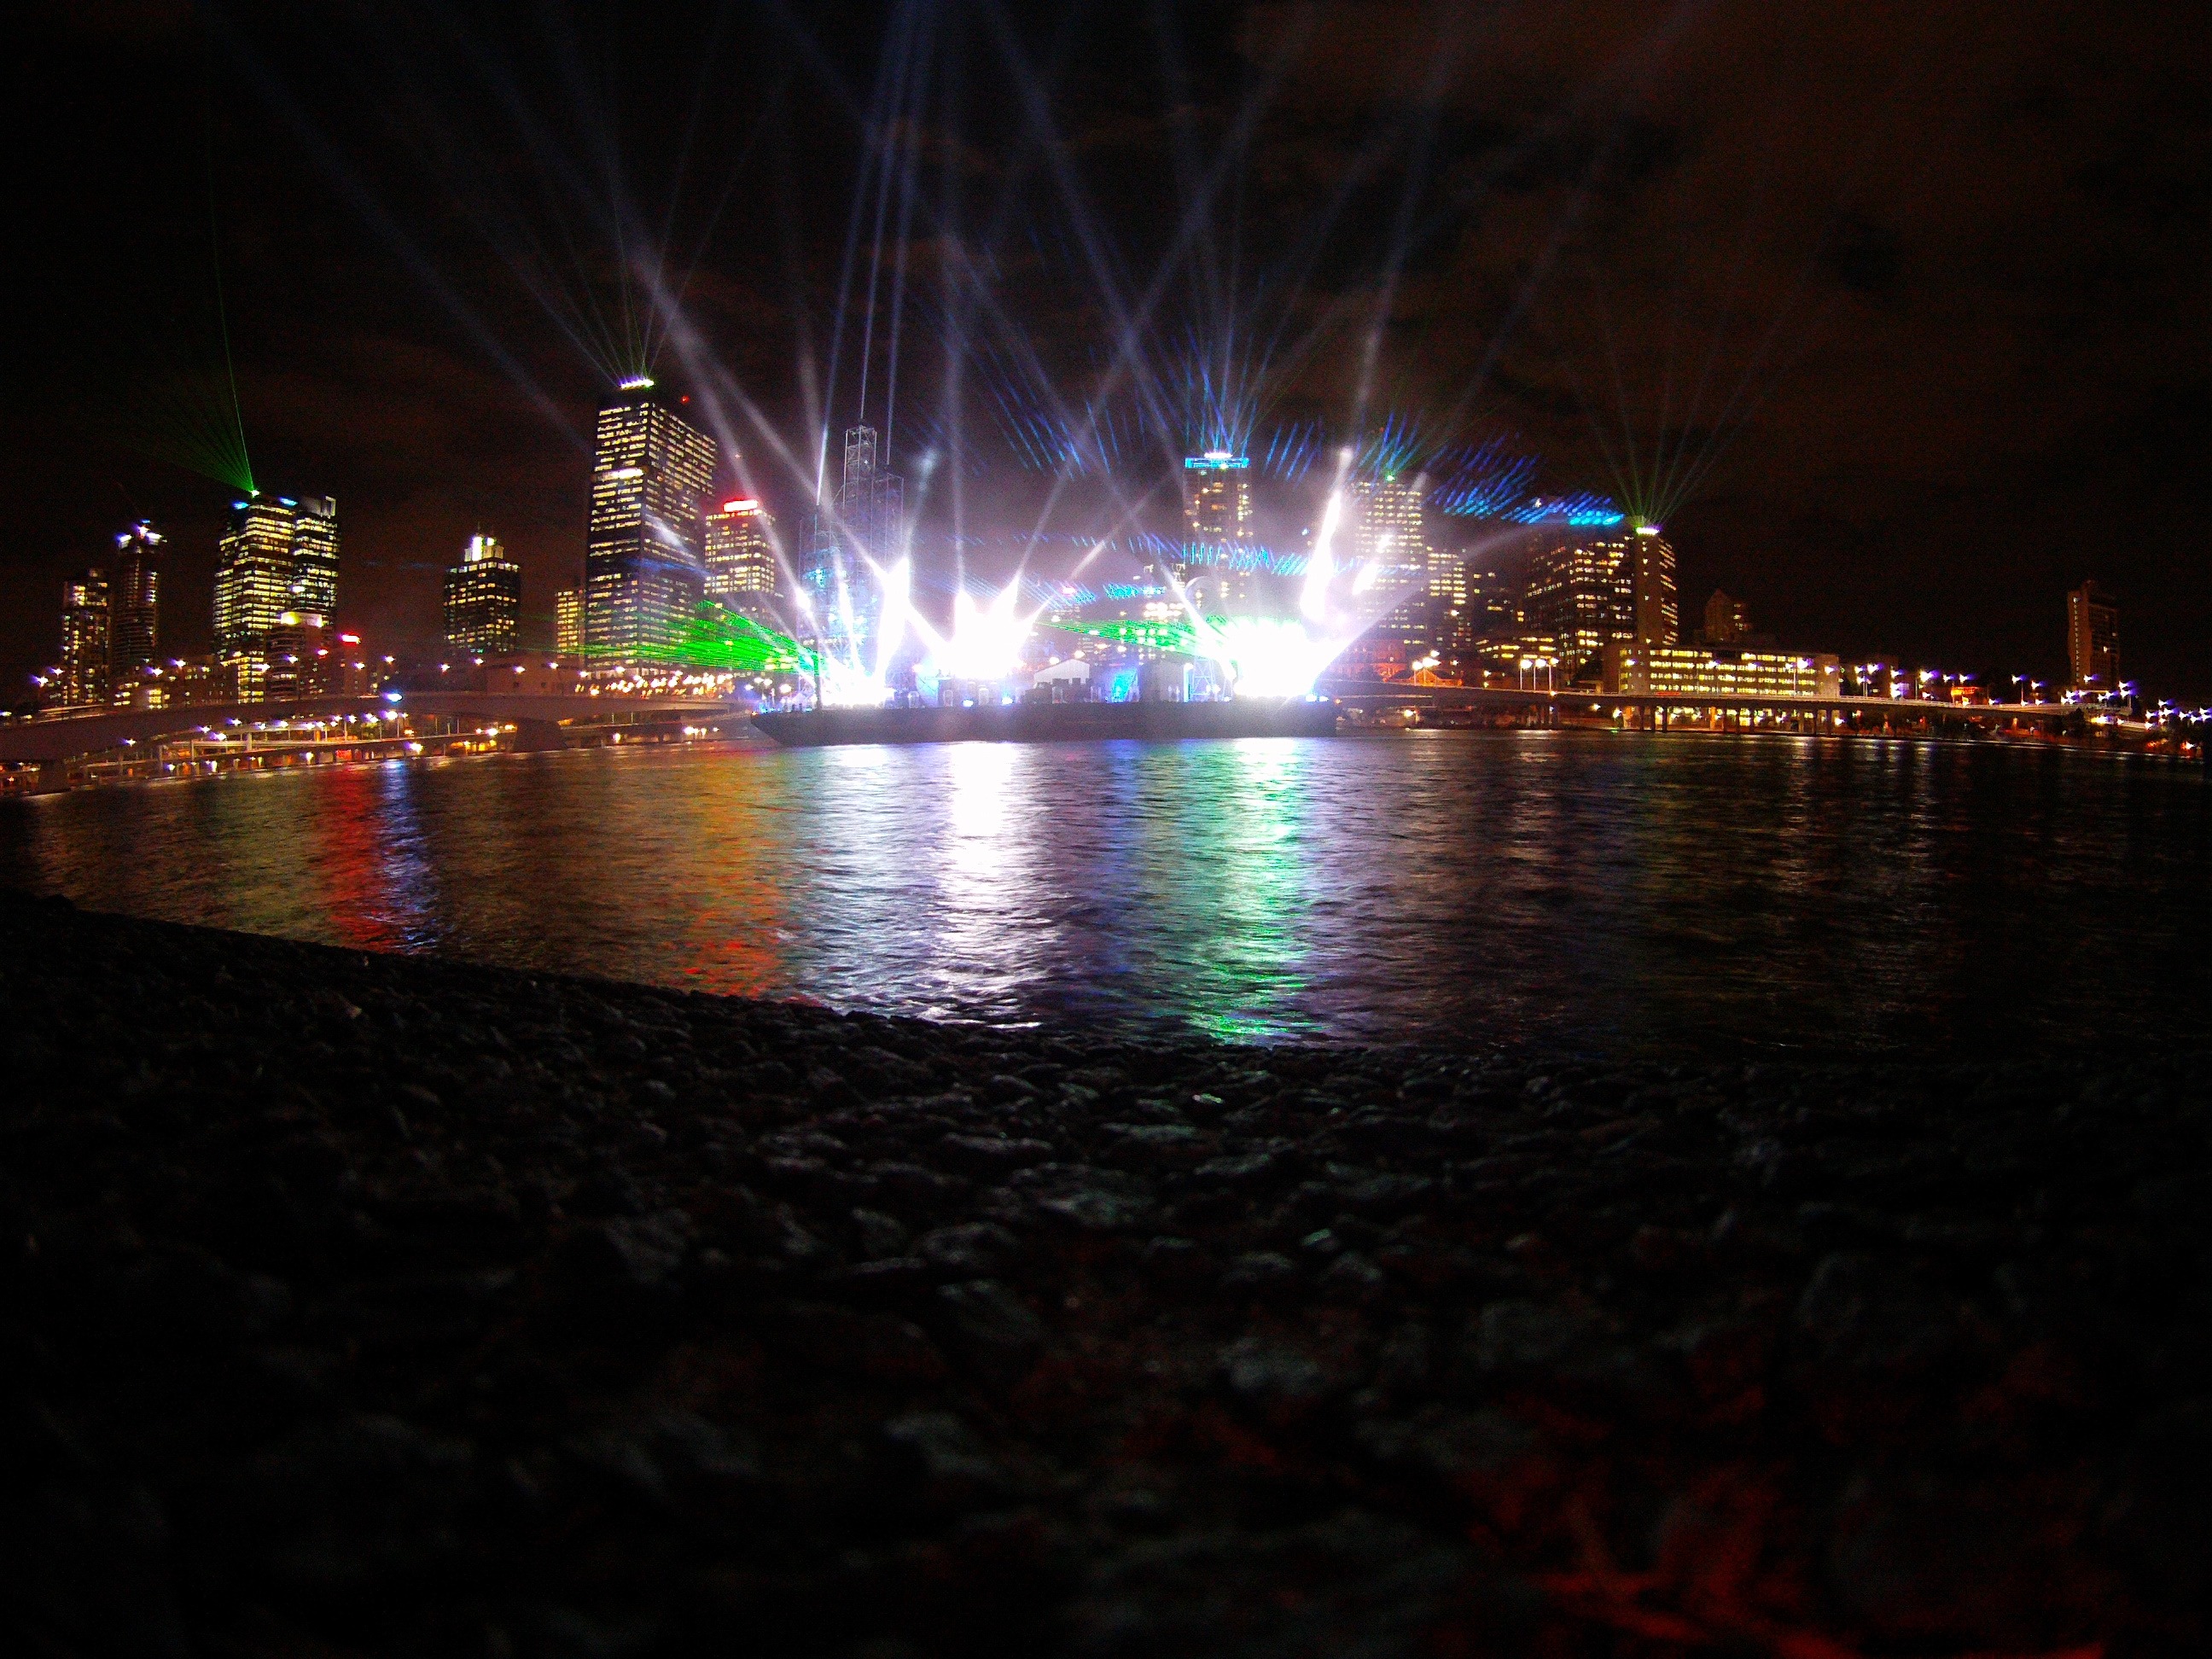
light, night, city, reflection, show, laser, lights, santos, fisheye, brisbane, laser show, brisbane city lights, santos city